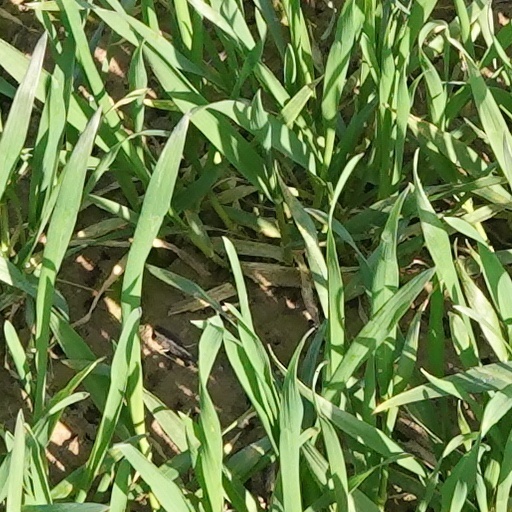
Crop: wheat